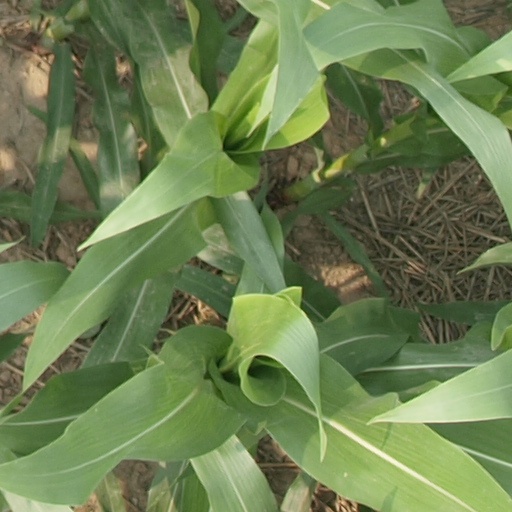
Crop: maize; corn